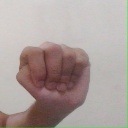
अक्षर: ठ